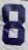
Number: 8